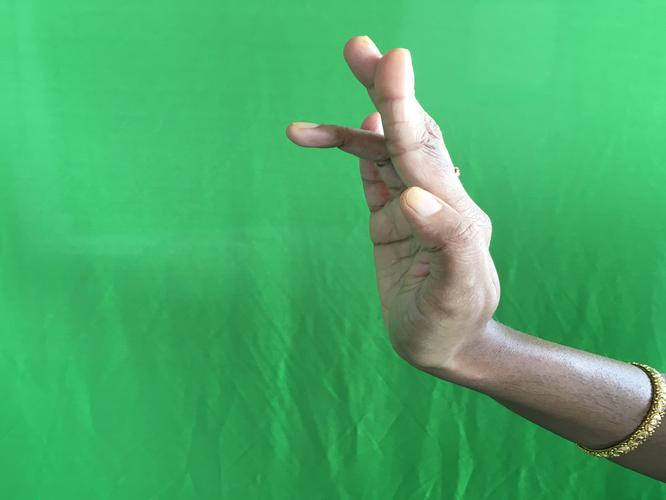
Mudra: Tripathaka
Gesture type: single_hand